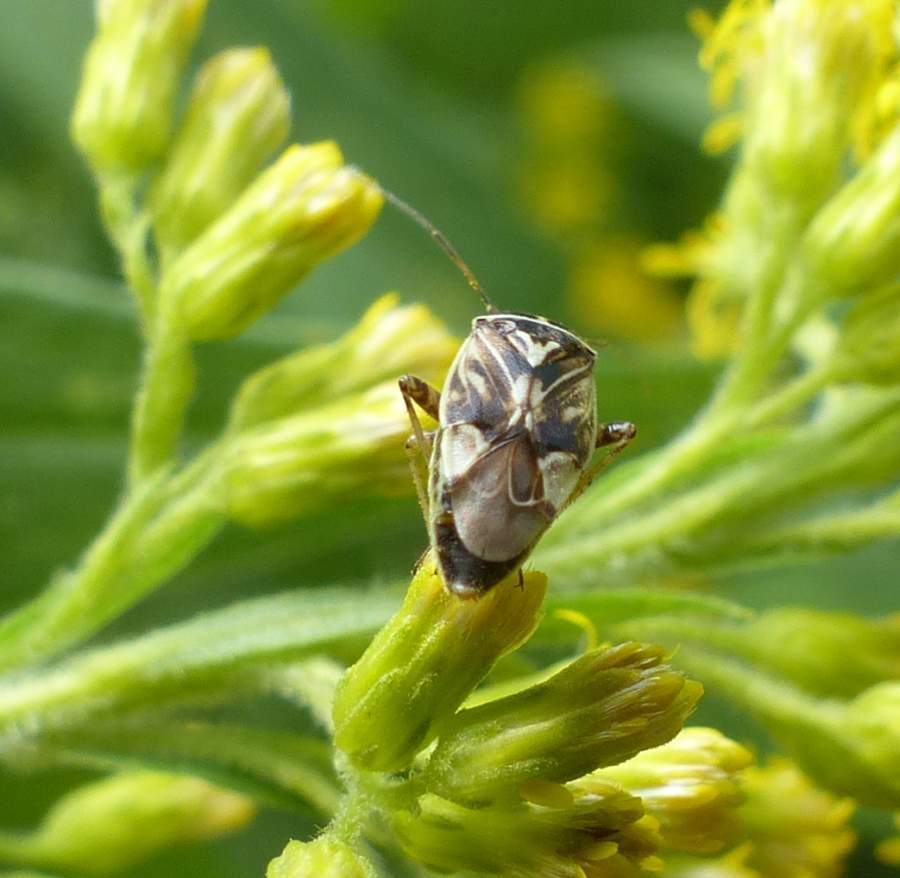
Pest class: lygus_bug